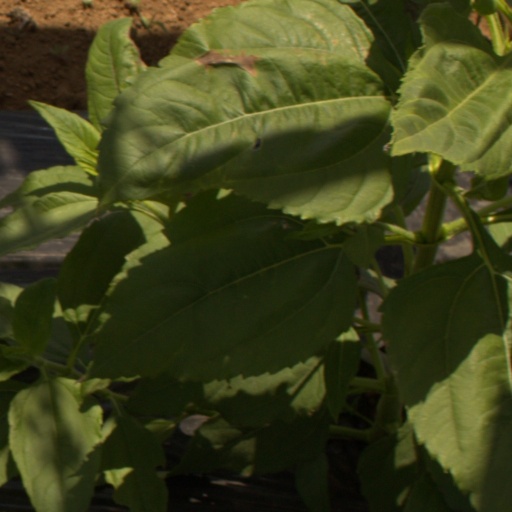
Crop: Jerusalem artichoke